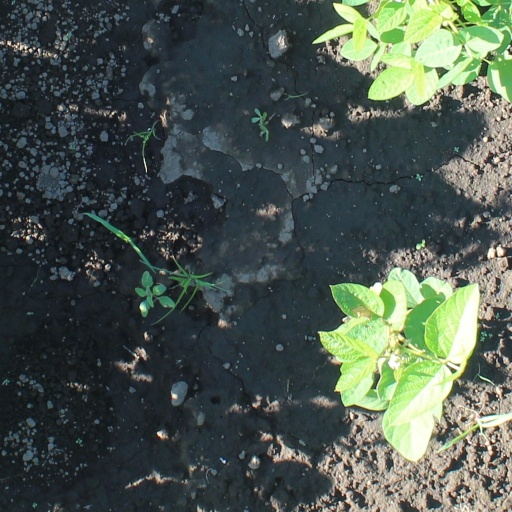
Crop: soybean